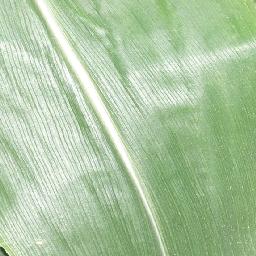
Label: Corn_(Maize)___Healthy